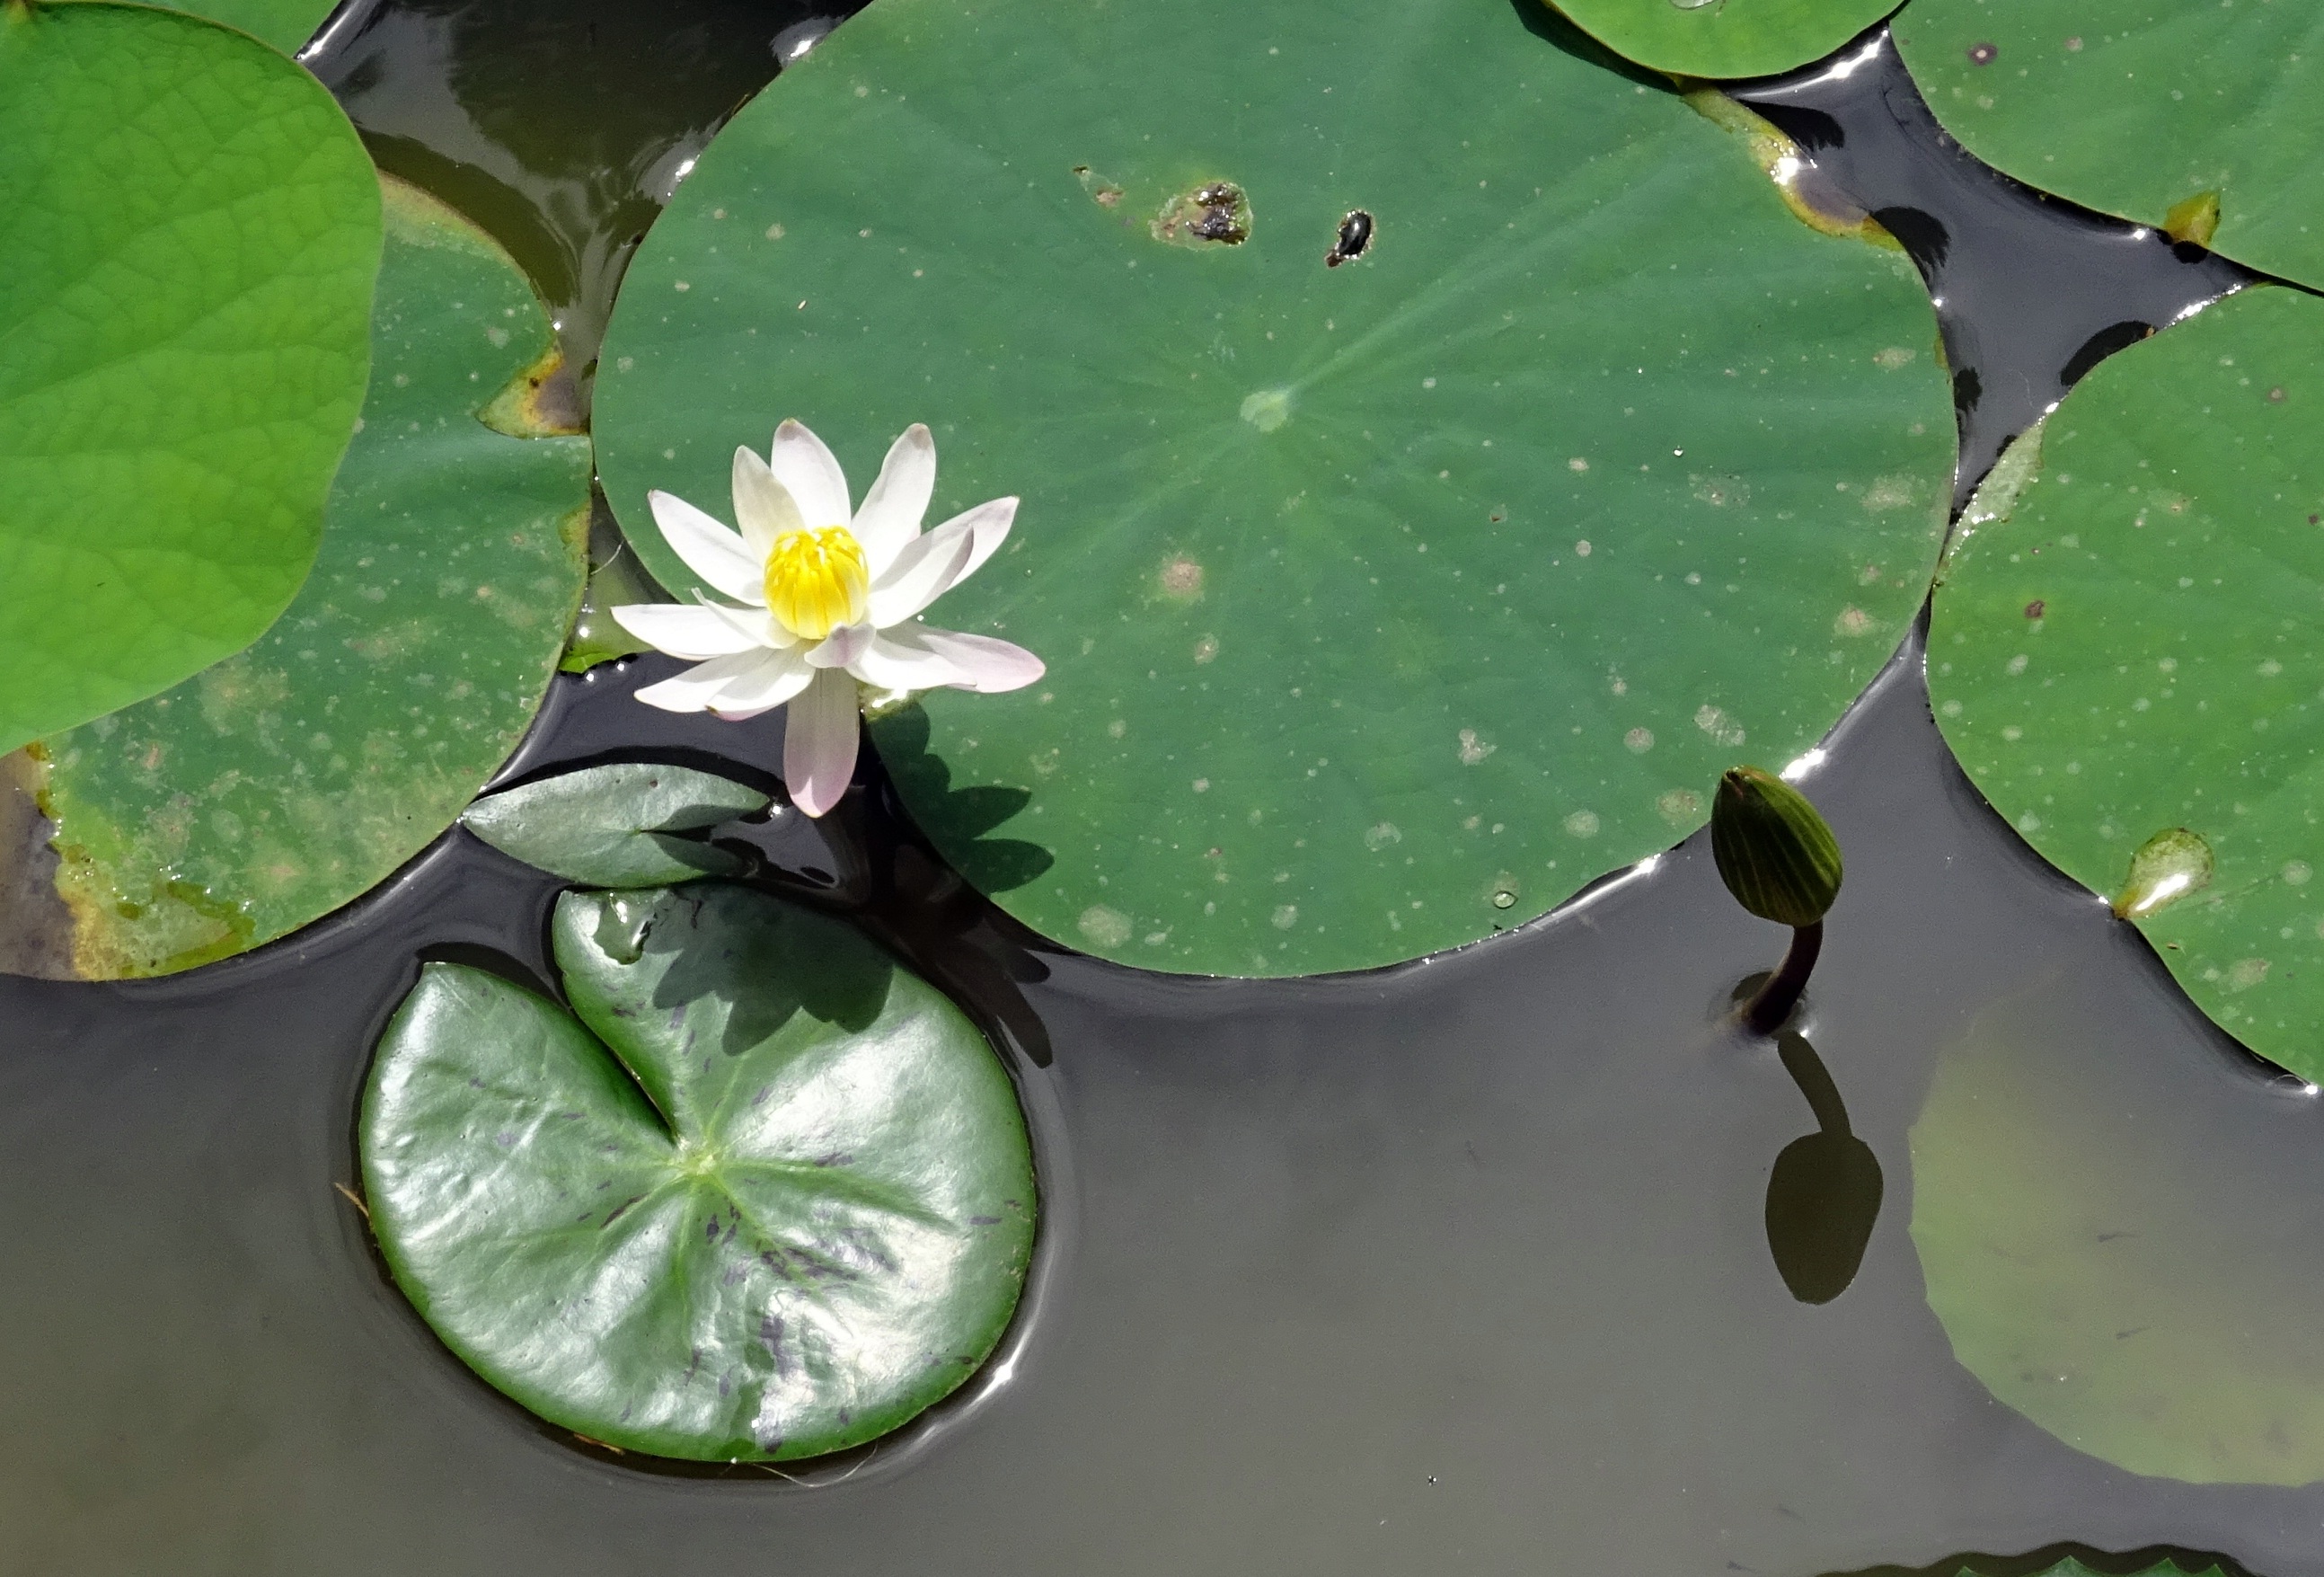
tree, water, nature, plant, white, leaf, flower, pond, green, produce, botany, aquatic, dharwad, flora, fauna, water lily, nymphaeaceae, india, lily, bud, macro photography, flowering plant, land plant